Describe the emotion expressed in this image:  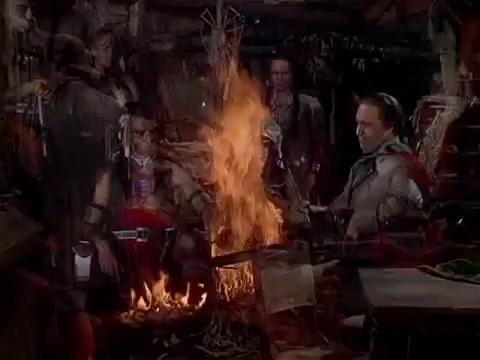
This person displays Fear, valence and arousal with low intensity.